Hoklo people

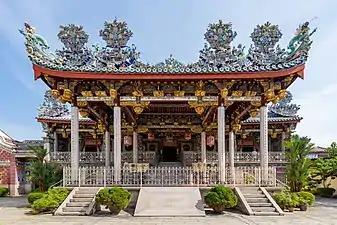

Hoklo architecture is, for the most part, similar to any other traditional Chinese architectural style, but is characterized by higher and more slanted rooftops, the prominent use of decorative wood inlays, the bolder use of bright colors, as well as the utilization of porcelain. The style has been especially well-preserved by diaspora communities in South-East Asia.